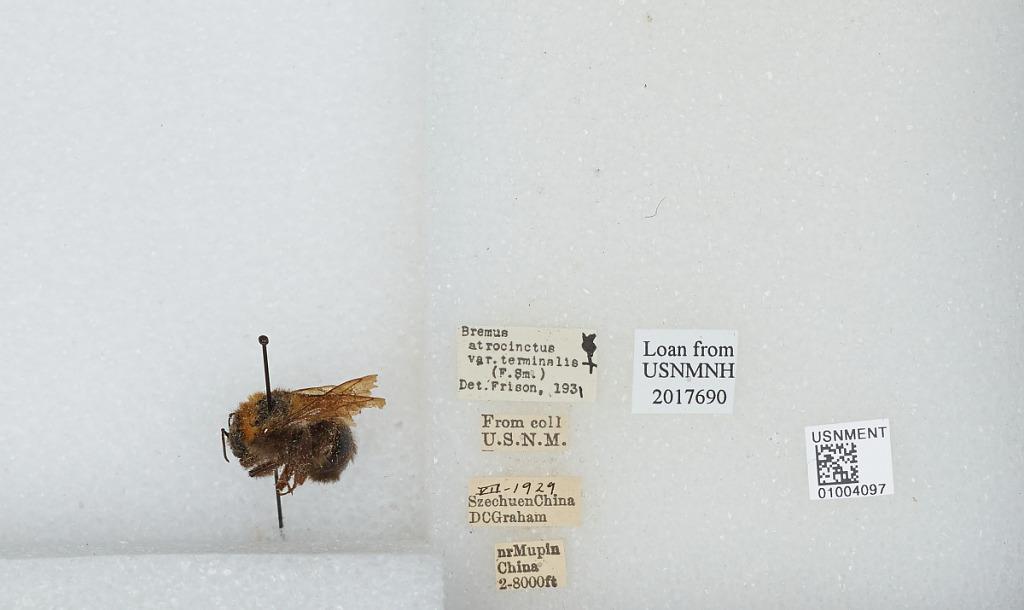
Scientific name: Bombus (Festivobombus) festivus Smith
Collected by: D. Graham
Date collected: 1929-7-
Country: China
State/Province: Sichuan
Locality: near Muping, formerly Mupin
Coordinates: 30.3692, 102.814
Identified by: Frison